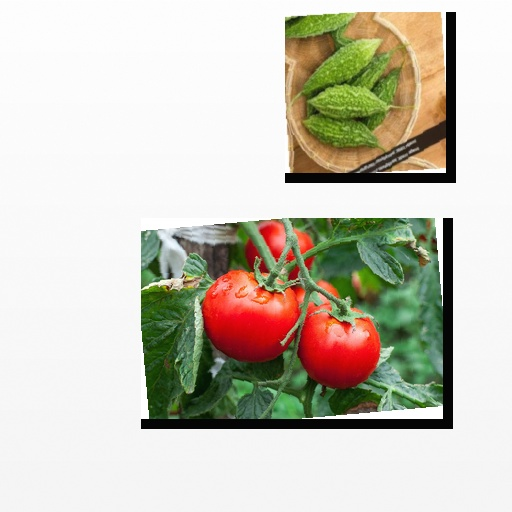
Food items: bitter_gourd, tomato